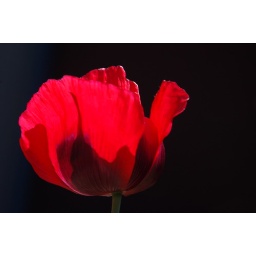
red poppy against door